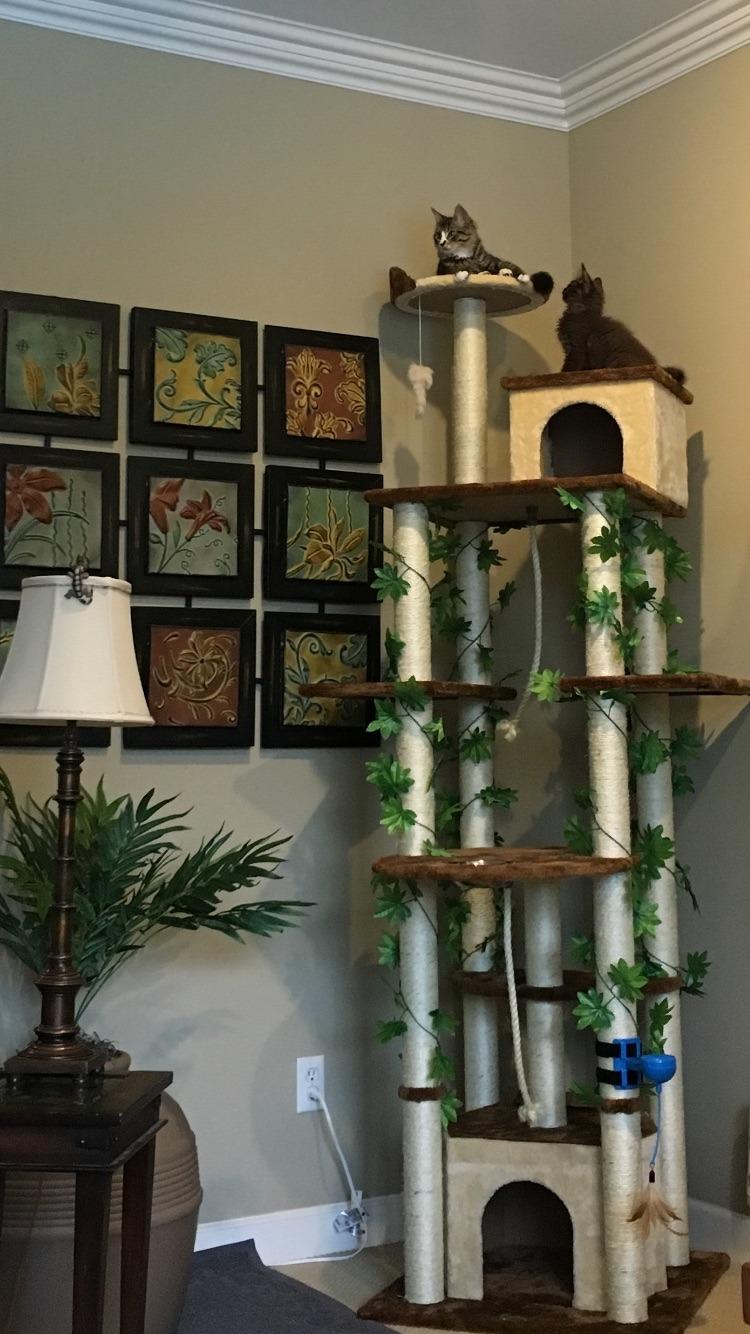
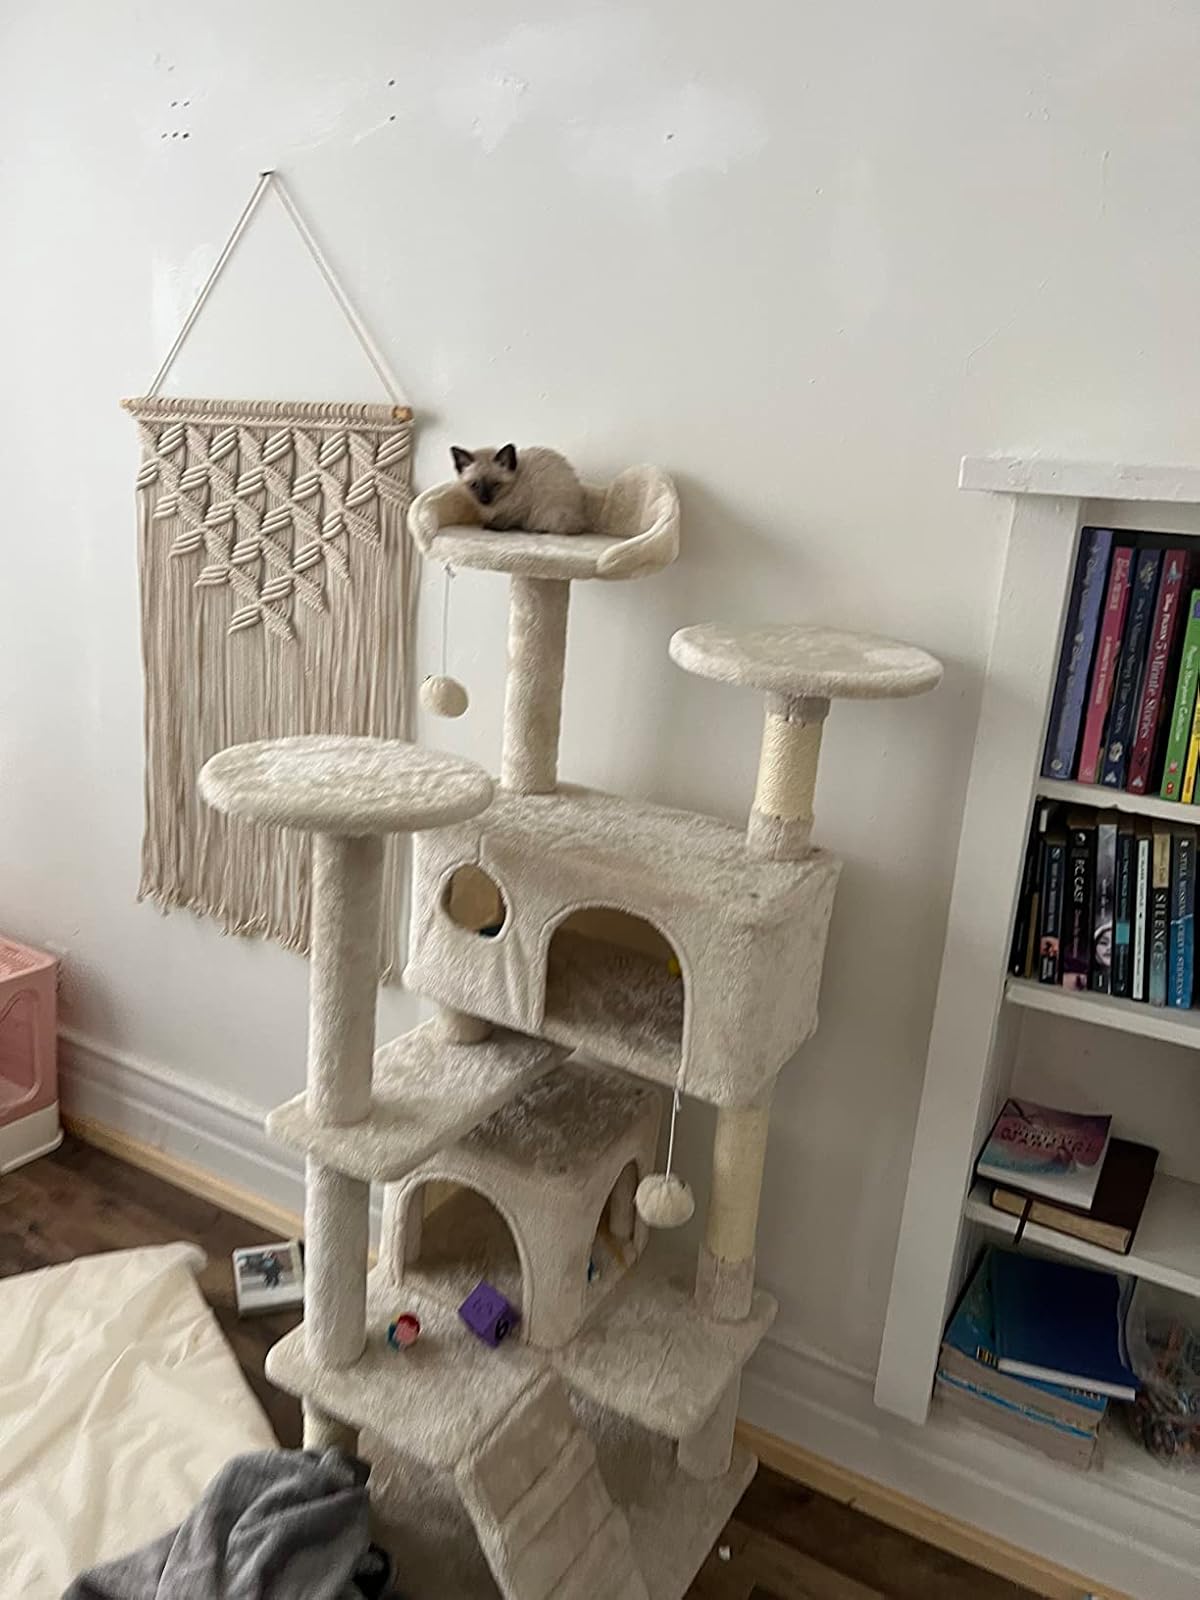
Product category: items_cat tree
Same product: no